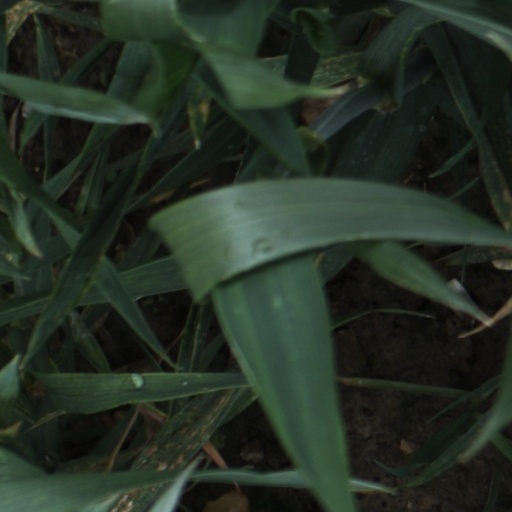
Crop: wheat